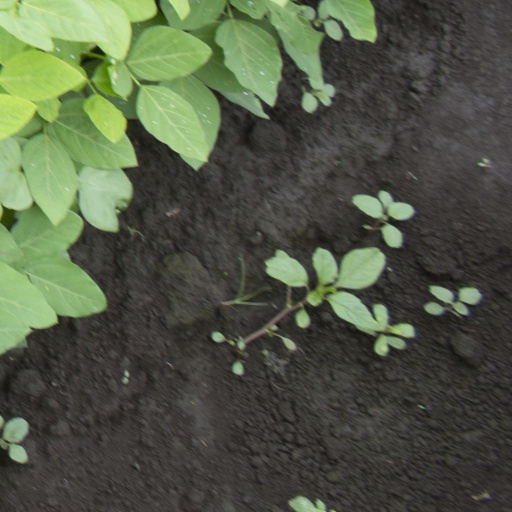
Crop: soybean